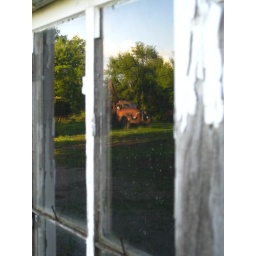
A reflection of Leonard's truck in a window on his property. Read more about Leonard in my 100 Strangers set